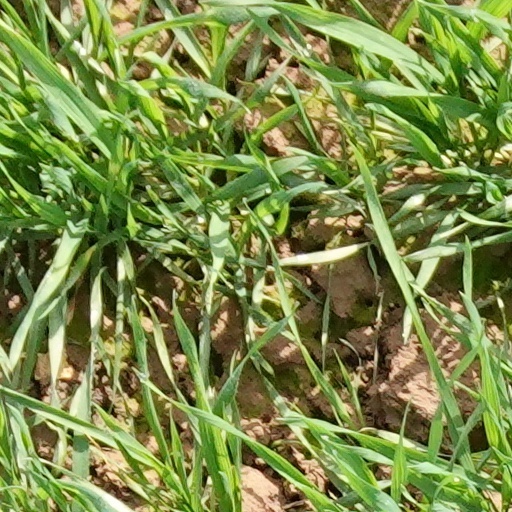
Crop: wheat